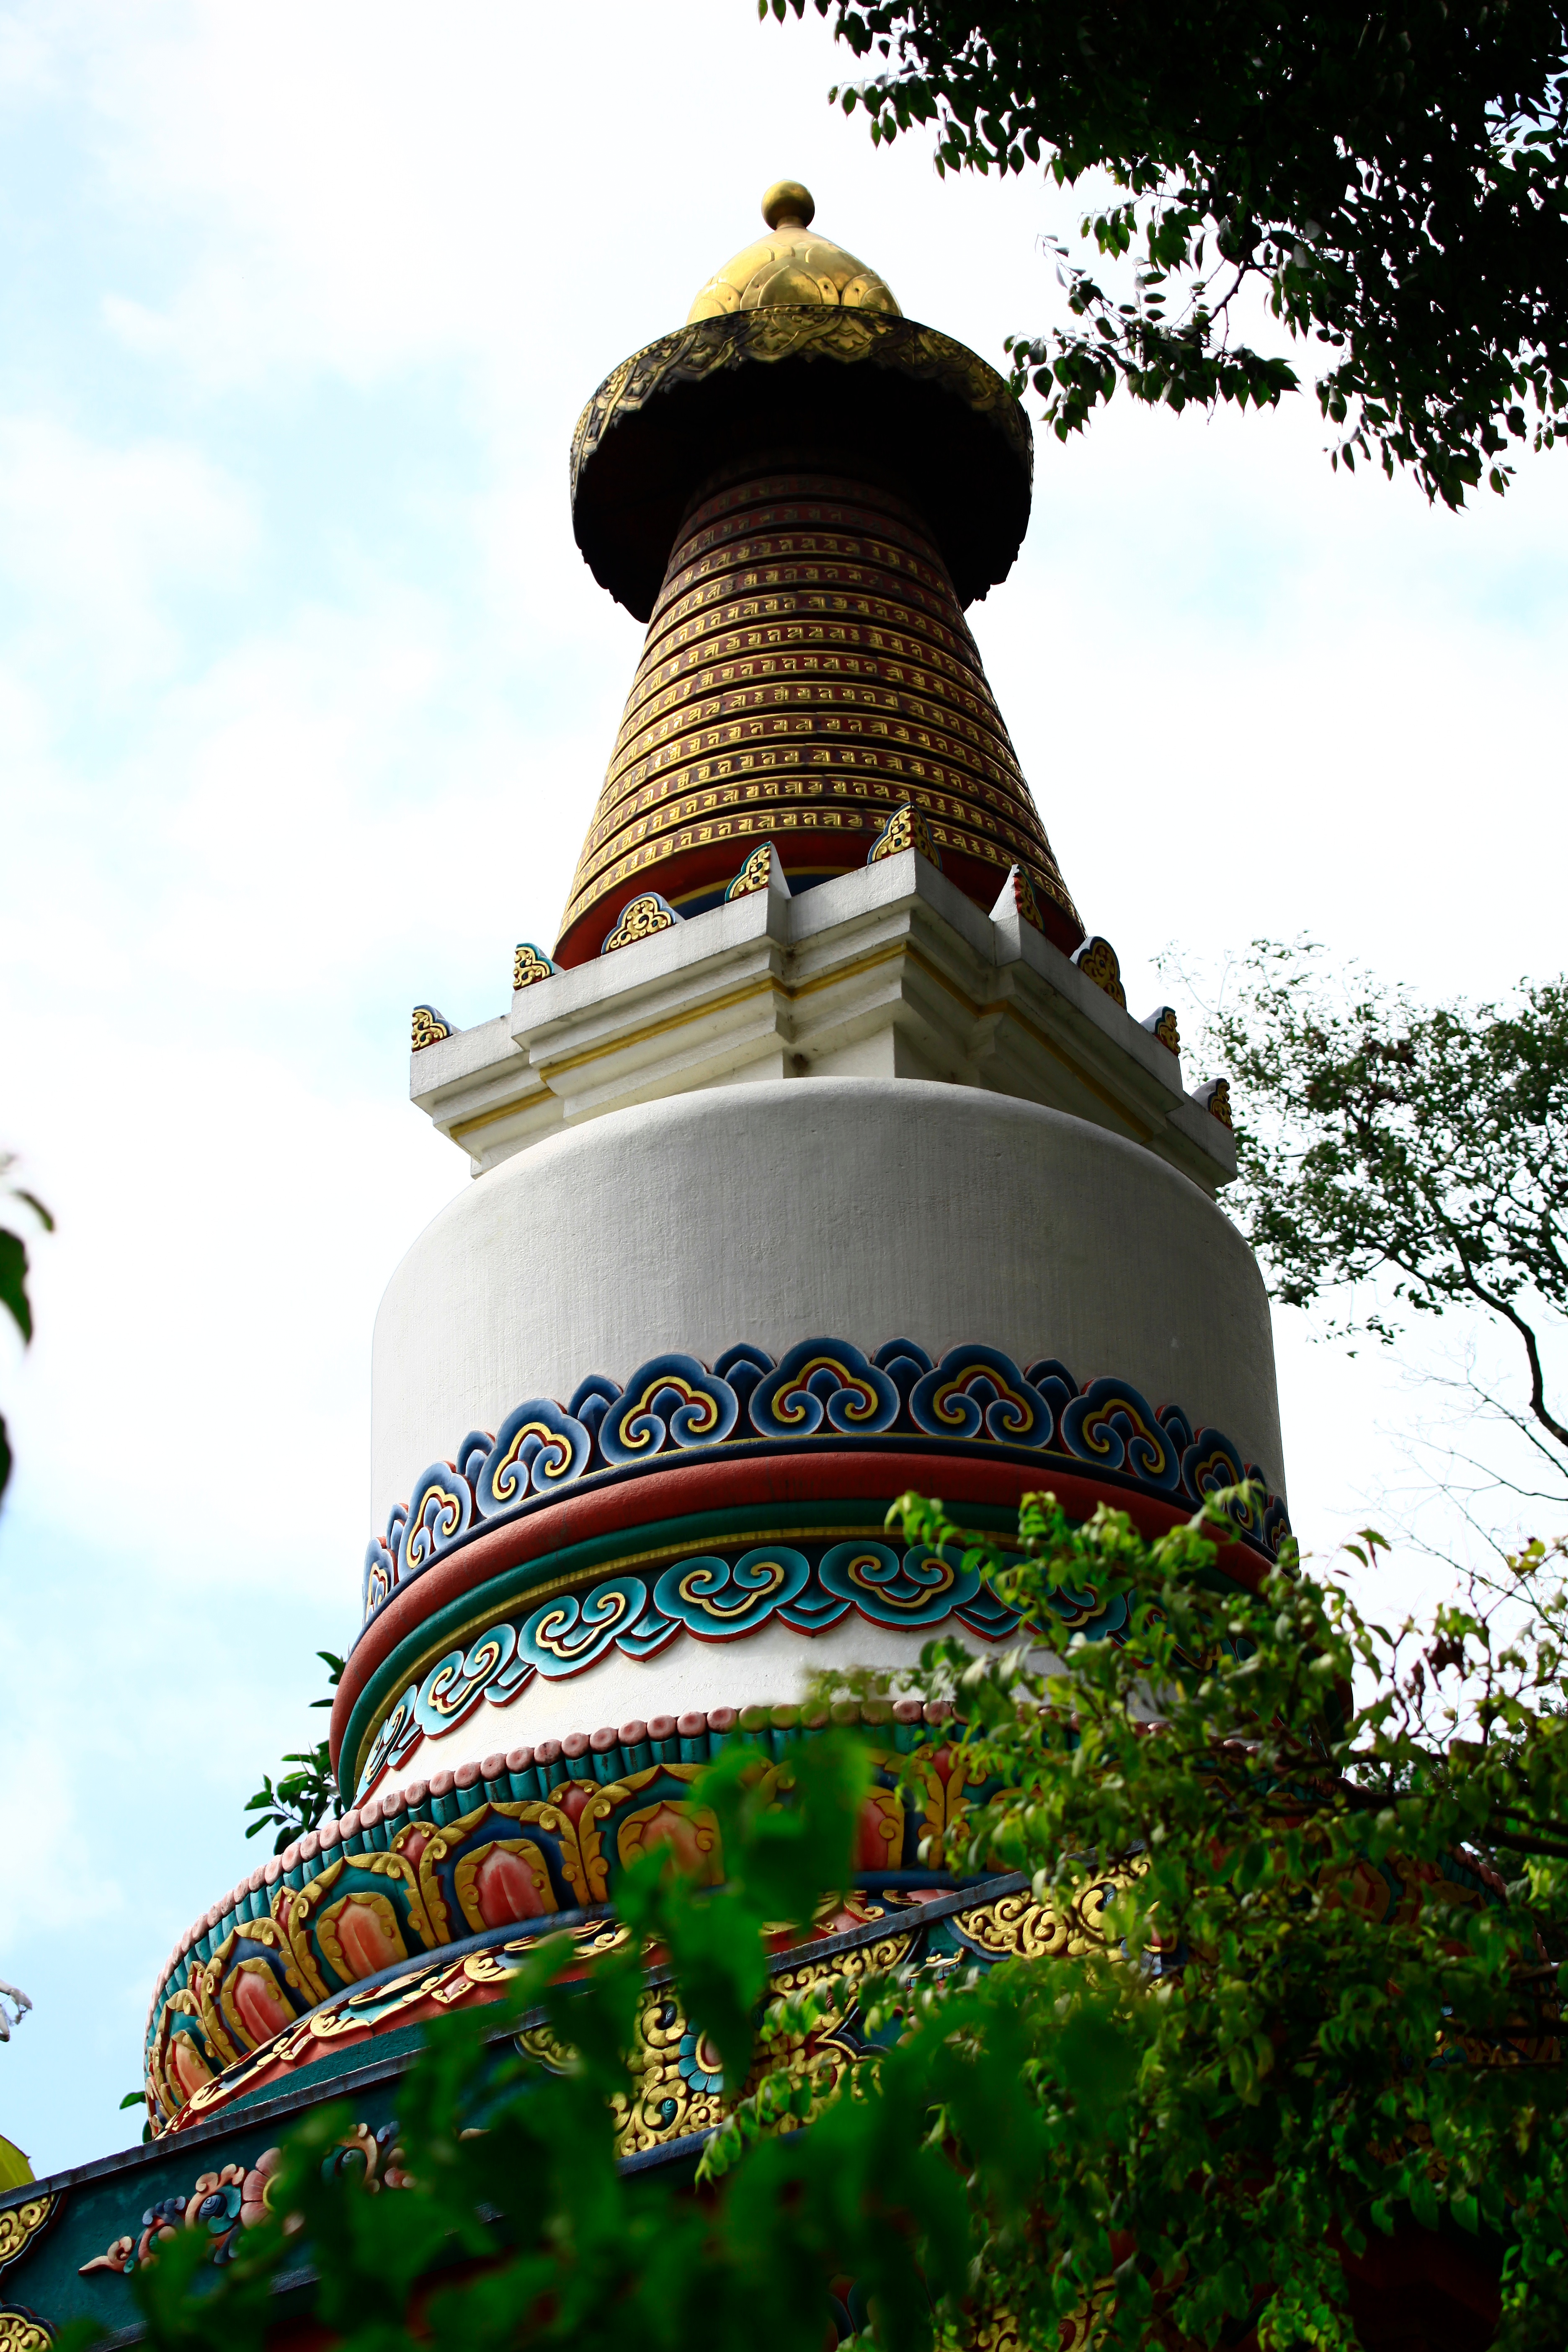
tower, landmark, pagoda, place of worship, temple, park, stupa